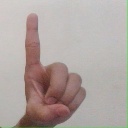
अक्षर: ड